George Bernard Shaw

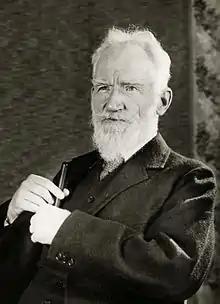
Shaw in 1936, aged 80

During the decade Shaw travelled widely and frequently. Most of his journeys were with Charlotte; she enjoyed voyages on ocean liners, and he found peace to write during the long spells at sea. Shaw met an enthusiastic welcome in South Africa in 1932, despite his strong remarks about the racial divisions of the country. In December 1932 the couple embarked on a round-the-world cruise. In March 1933 they arrived at San Francisco, to begin Shaw's first visit to the US. He had earlier refused to go to "that awful country, that uncivilized place", "unfit to govern itself... illiberal, superstitious, crude, violent, anarchic and arbitrary". He visited Hollywood, with which he was unimpressed, and New York, where he lectured to a capacity audience in the Metropolitan Opera House. Harried by the intrusive attentions of the press, Shaw was glad when his ship sailed from New York harbour. New Zealand, which he and Charlotte visited the following year, struck him as "the best country I've been in"; he urged its people to be more confident and loosen their dependence on trade with Britain. He used the weeks at sea to complete two plays—"The Simpleton of the Unexpected Isles" and "The Six of Calais"—and begin work on a third, "The Millionairess".